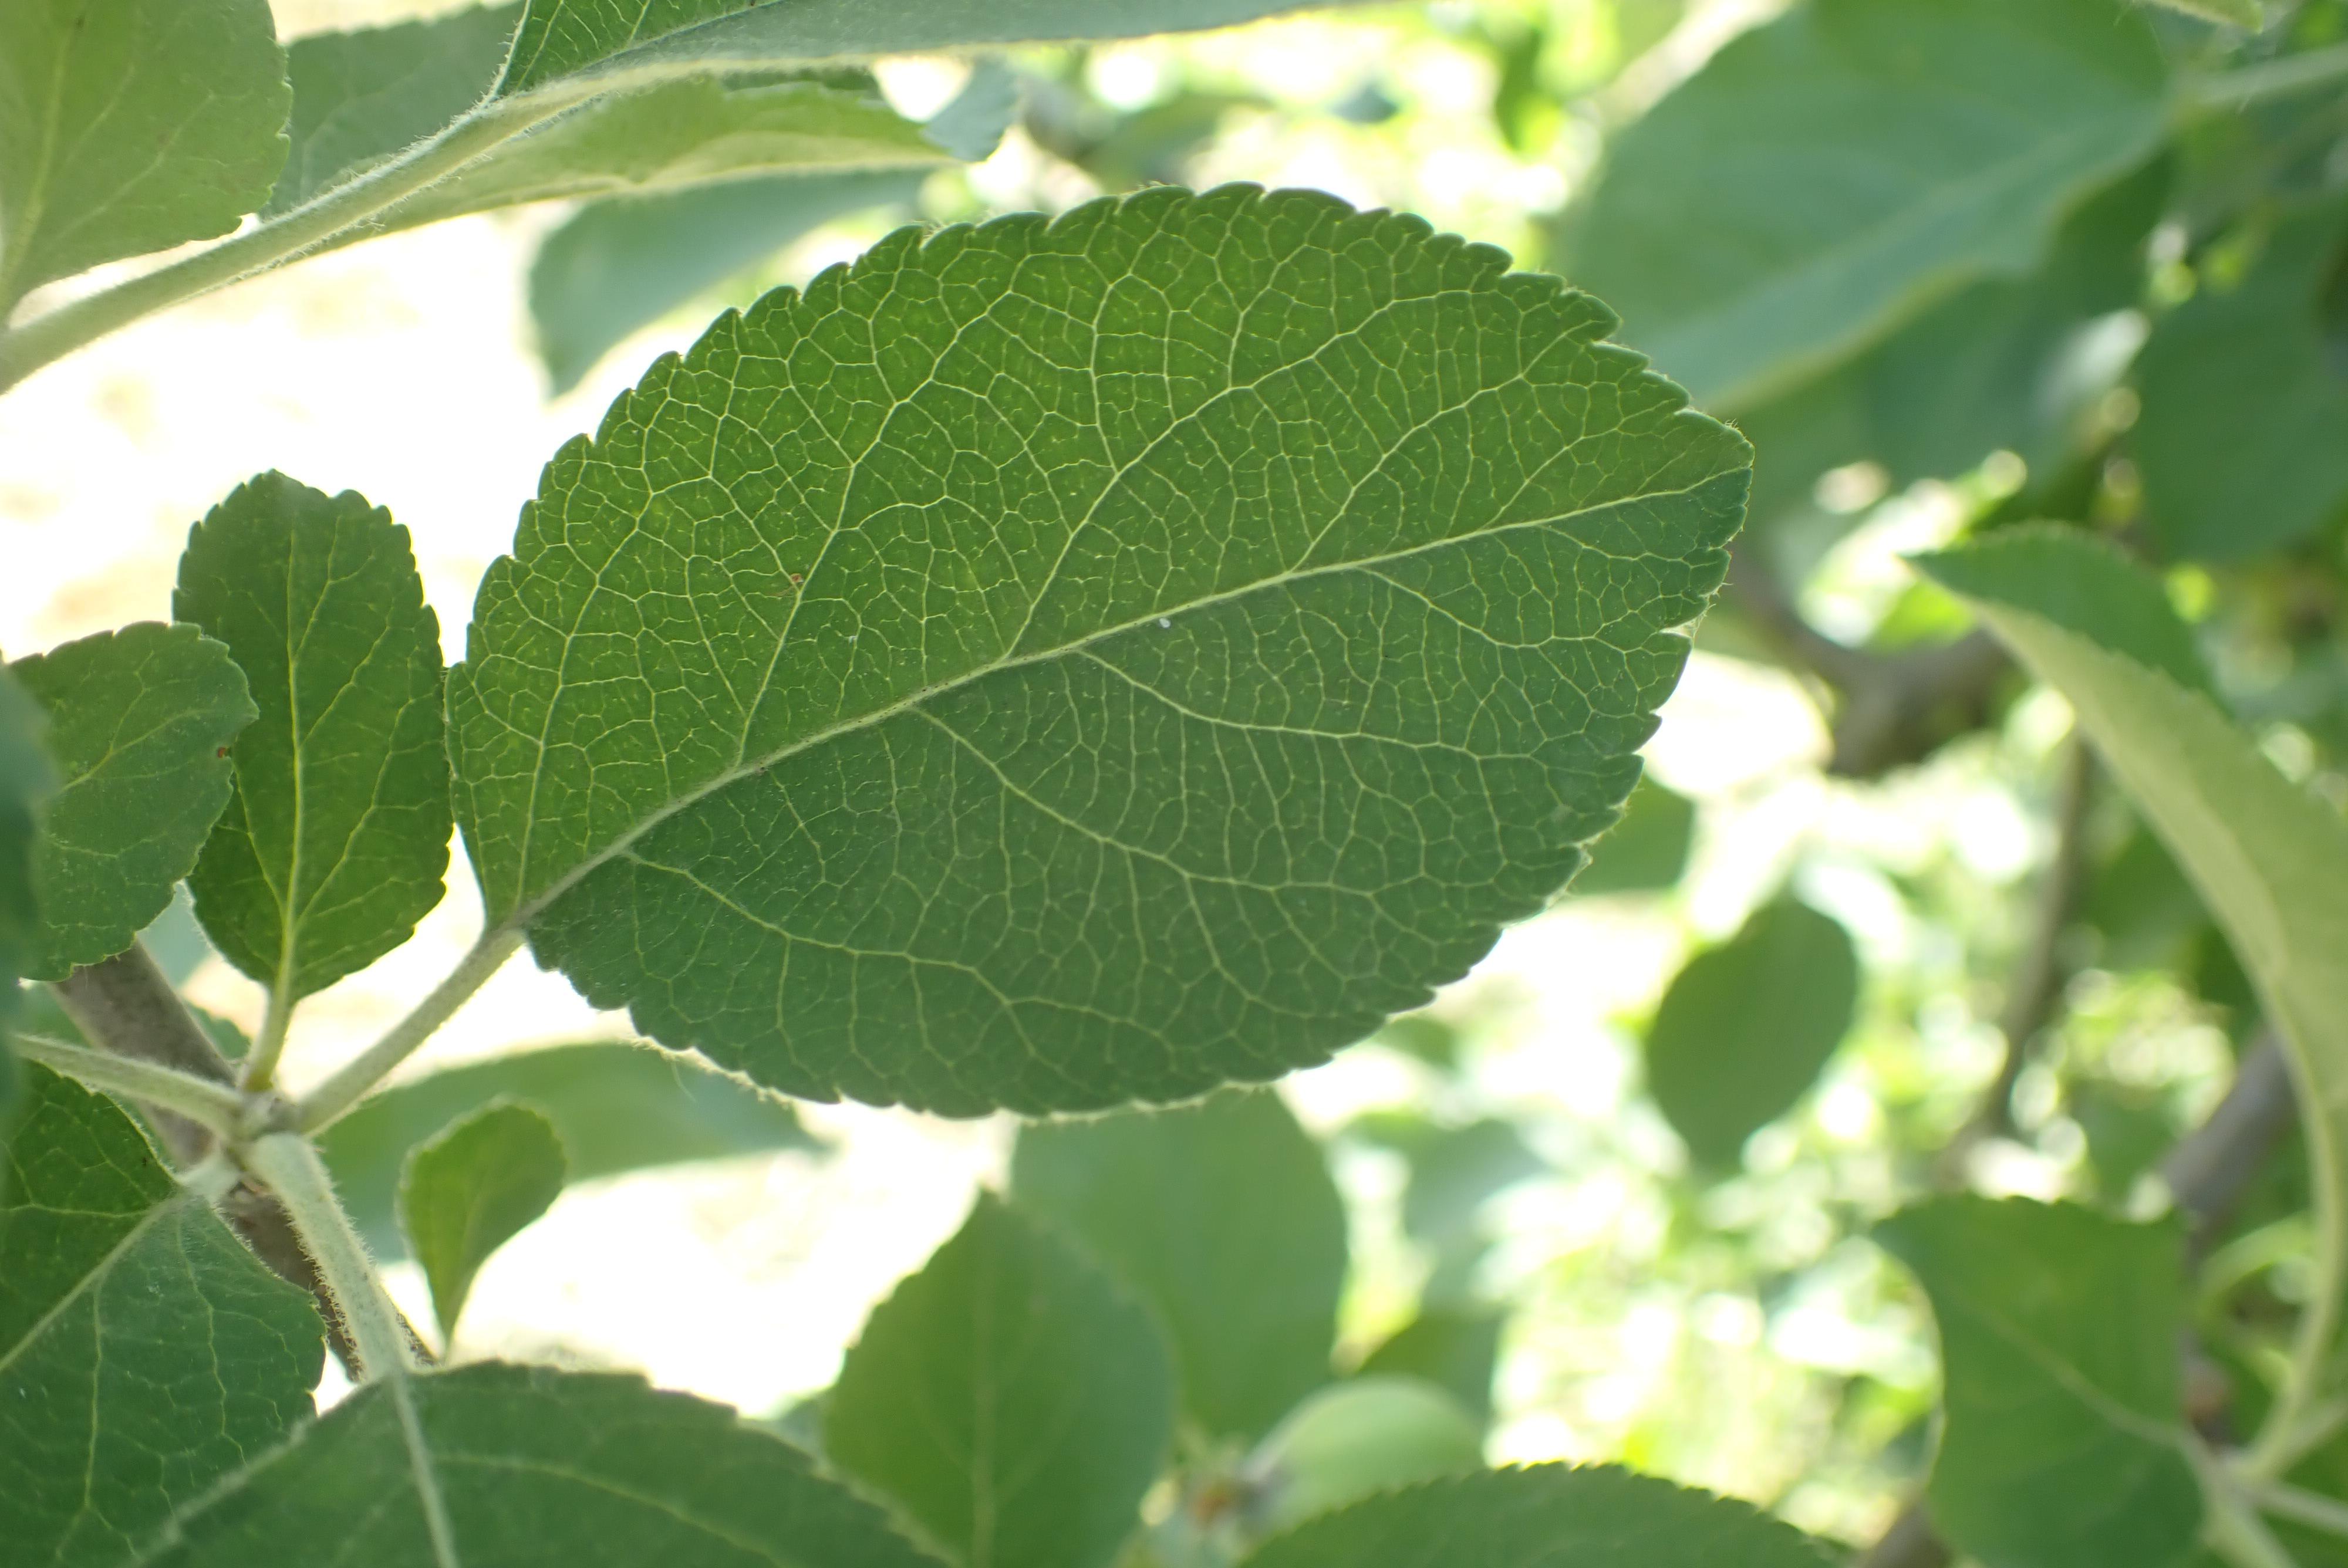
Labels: healthy